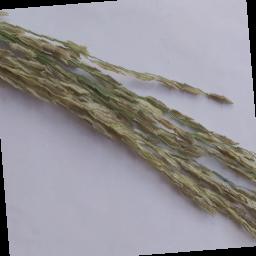
Label: Rice___Neck_Blast